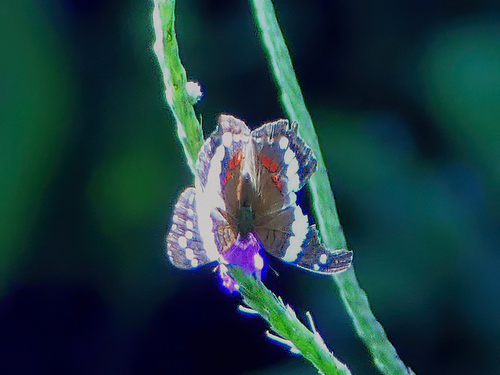
Scientific name: Anartia fatima
Common name: Banded peacock
Family: Nymphalidae
Order: Lepidoptera
Pollinator type: Primary pollinator
Habitat: Open areas and gardens
Geographic range: South America
Conservation status: Least Concern